Gerrit Noordzij

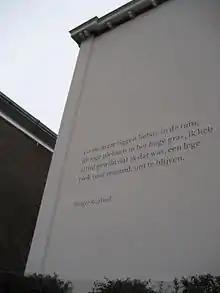
Wall poem by Rutger Kopland in The Hague. Font: Ruse by Gerrit Noordzij

Gerrit Noordzij began his career as a graphic designer and as a bookbinder's apprentice. Since then he has designed and authored dozens of books on typography and design. He also made drawings, wood engravings, copper engravings, and inscriptions in stone and glass. In 1956 he was hired by the Amsterdam publishing house Querido, where he worked for two years designing many books and book covers. Most of the books published by Uitgeverij van Oorschot from 1978 onwards were also designed by Noordzij, and many of his type designs originated when designing these book covers. He has even written computer programs for Canon. Noordzij wrote and edited "Letterletter", a journal in English for ATypI on the subject of typography.